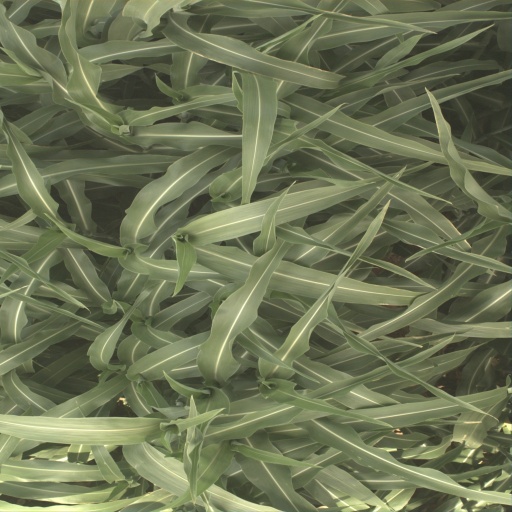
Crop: sorghum